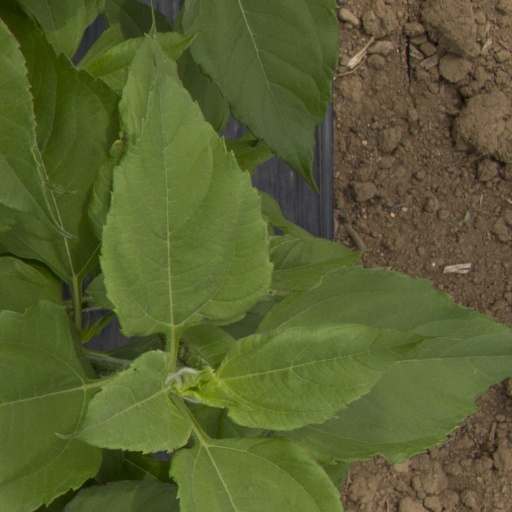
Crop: Jerusalem artichoke